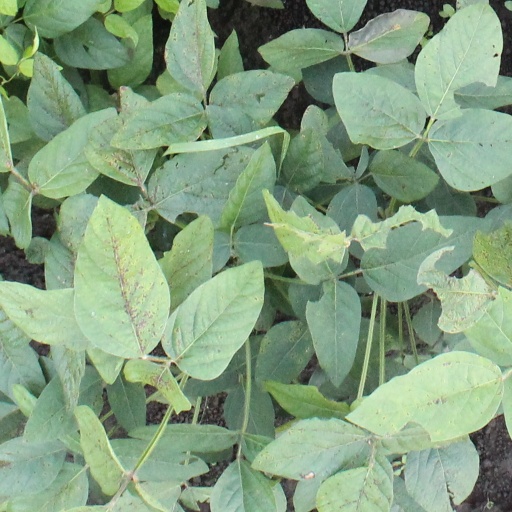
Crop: soybean